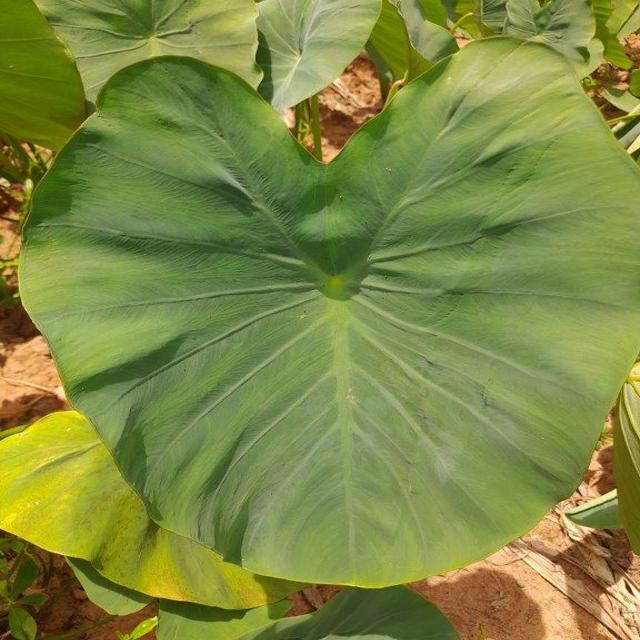
Label: Healthy